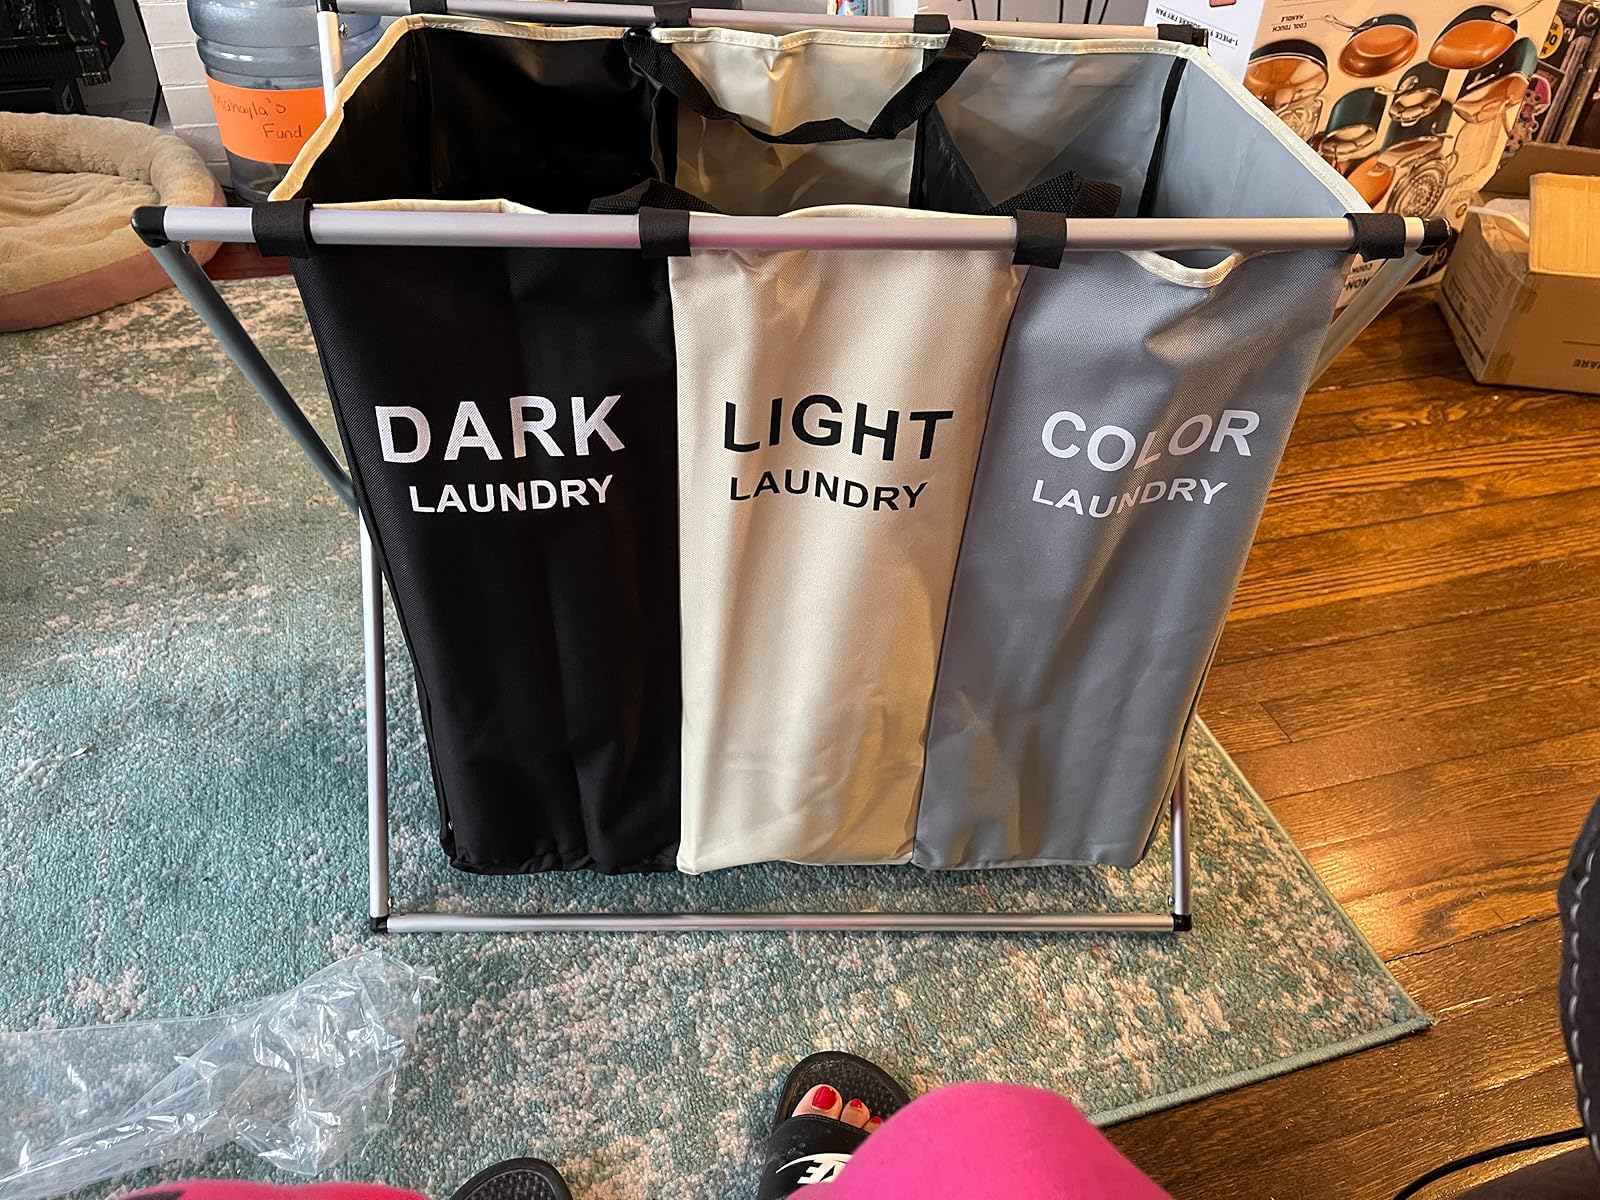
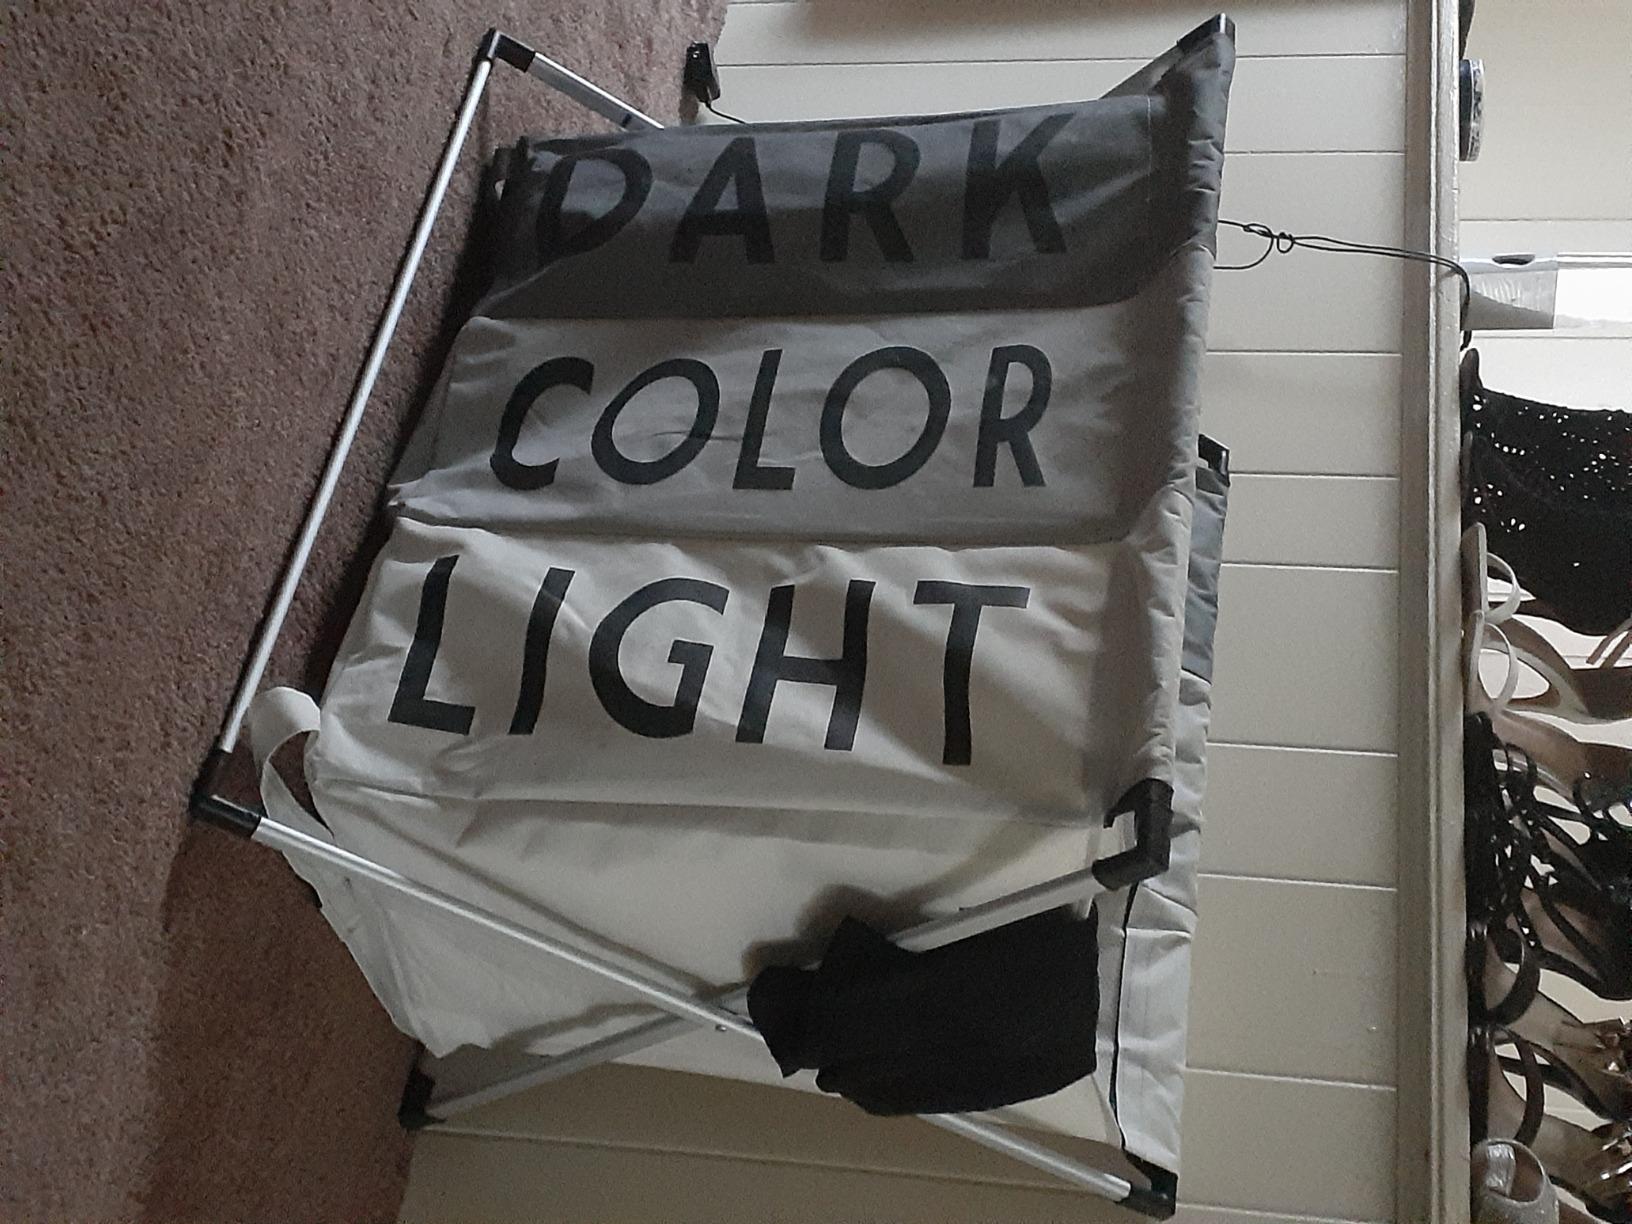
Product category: items_hamper
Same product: no